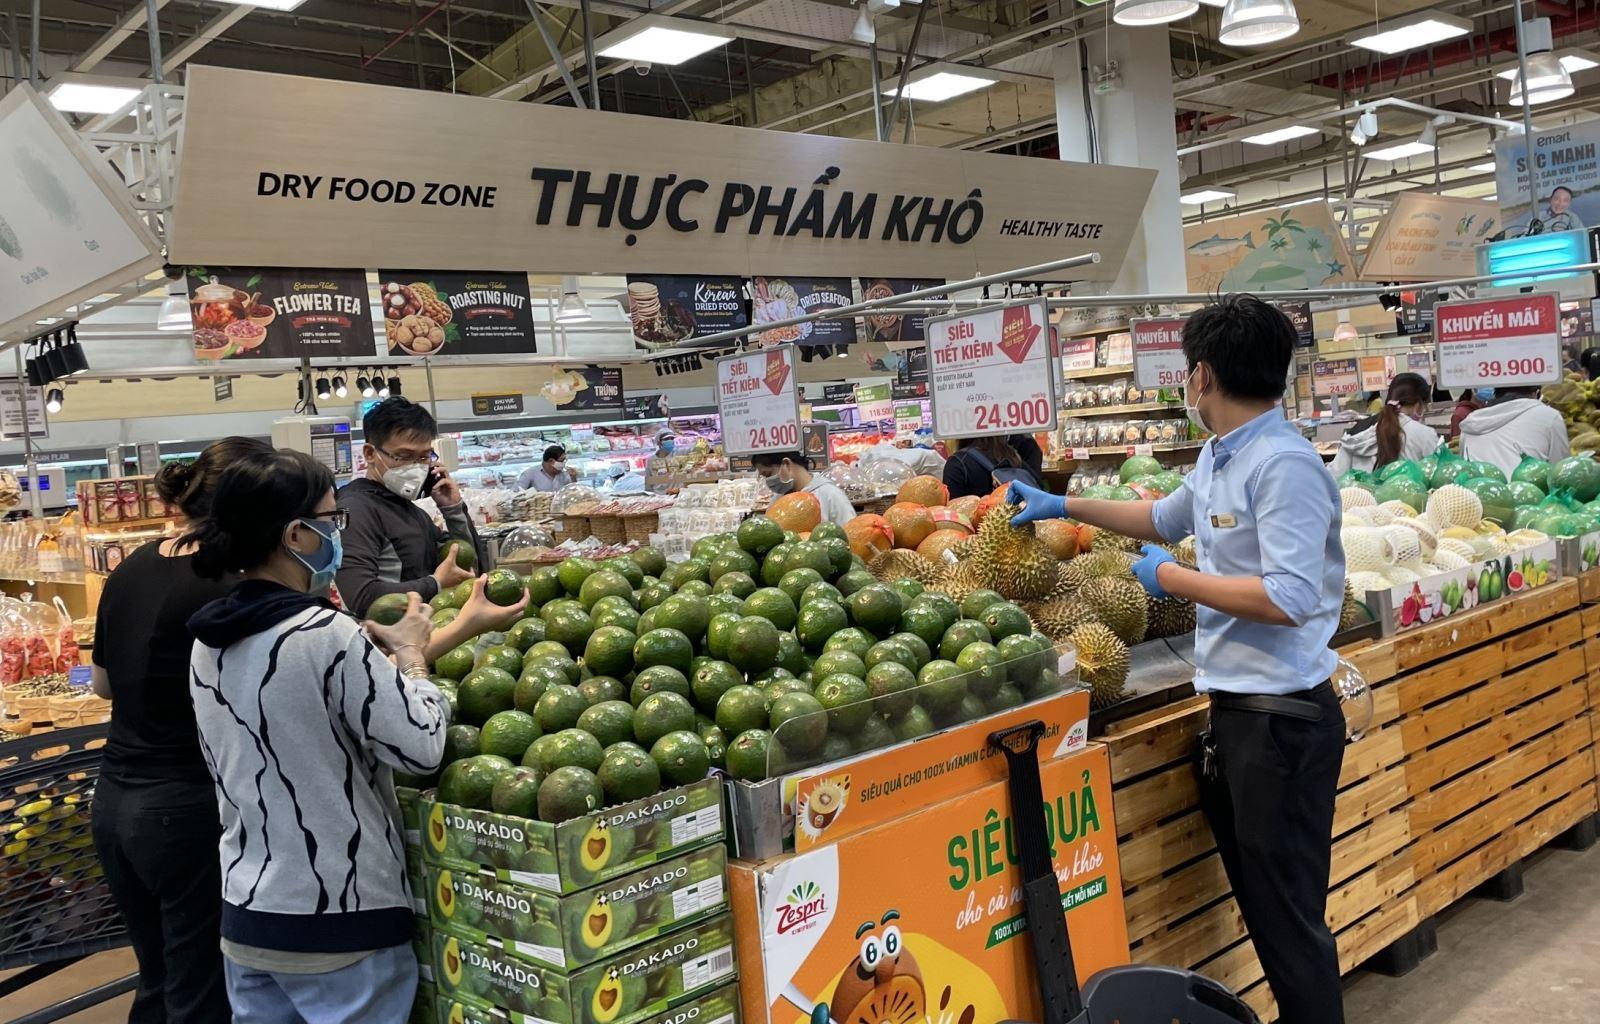
có một người đàn ông đeo bao tay đang chạm vào một quả mít